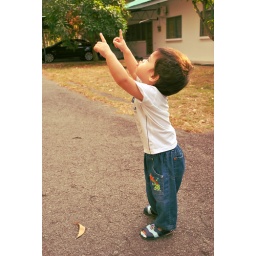
Eiman pointing to the bird in sky